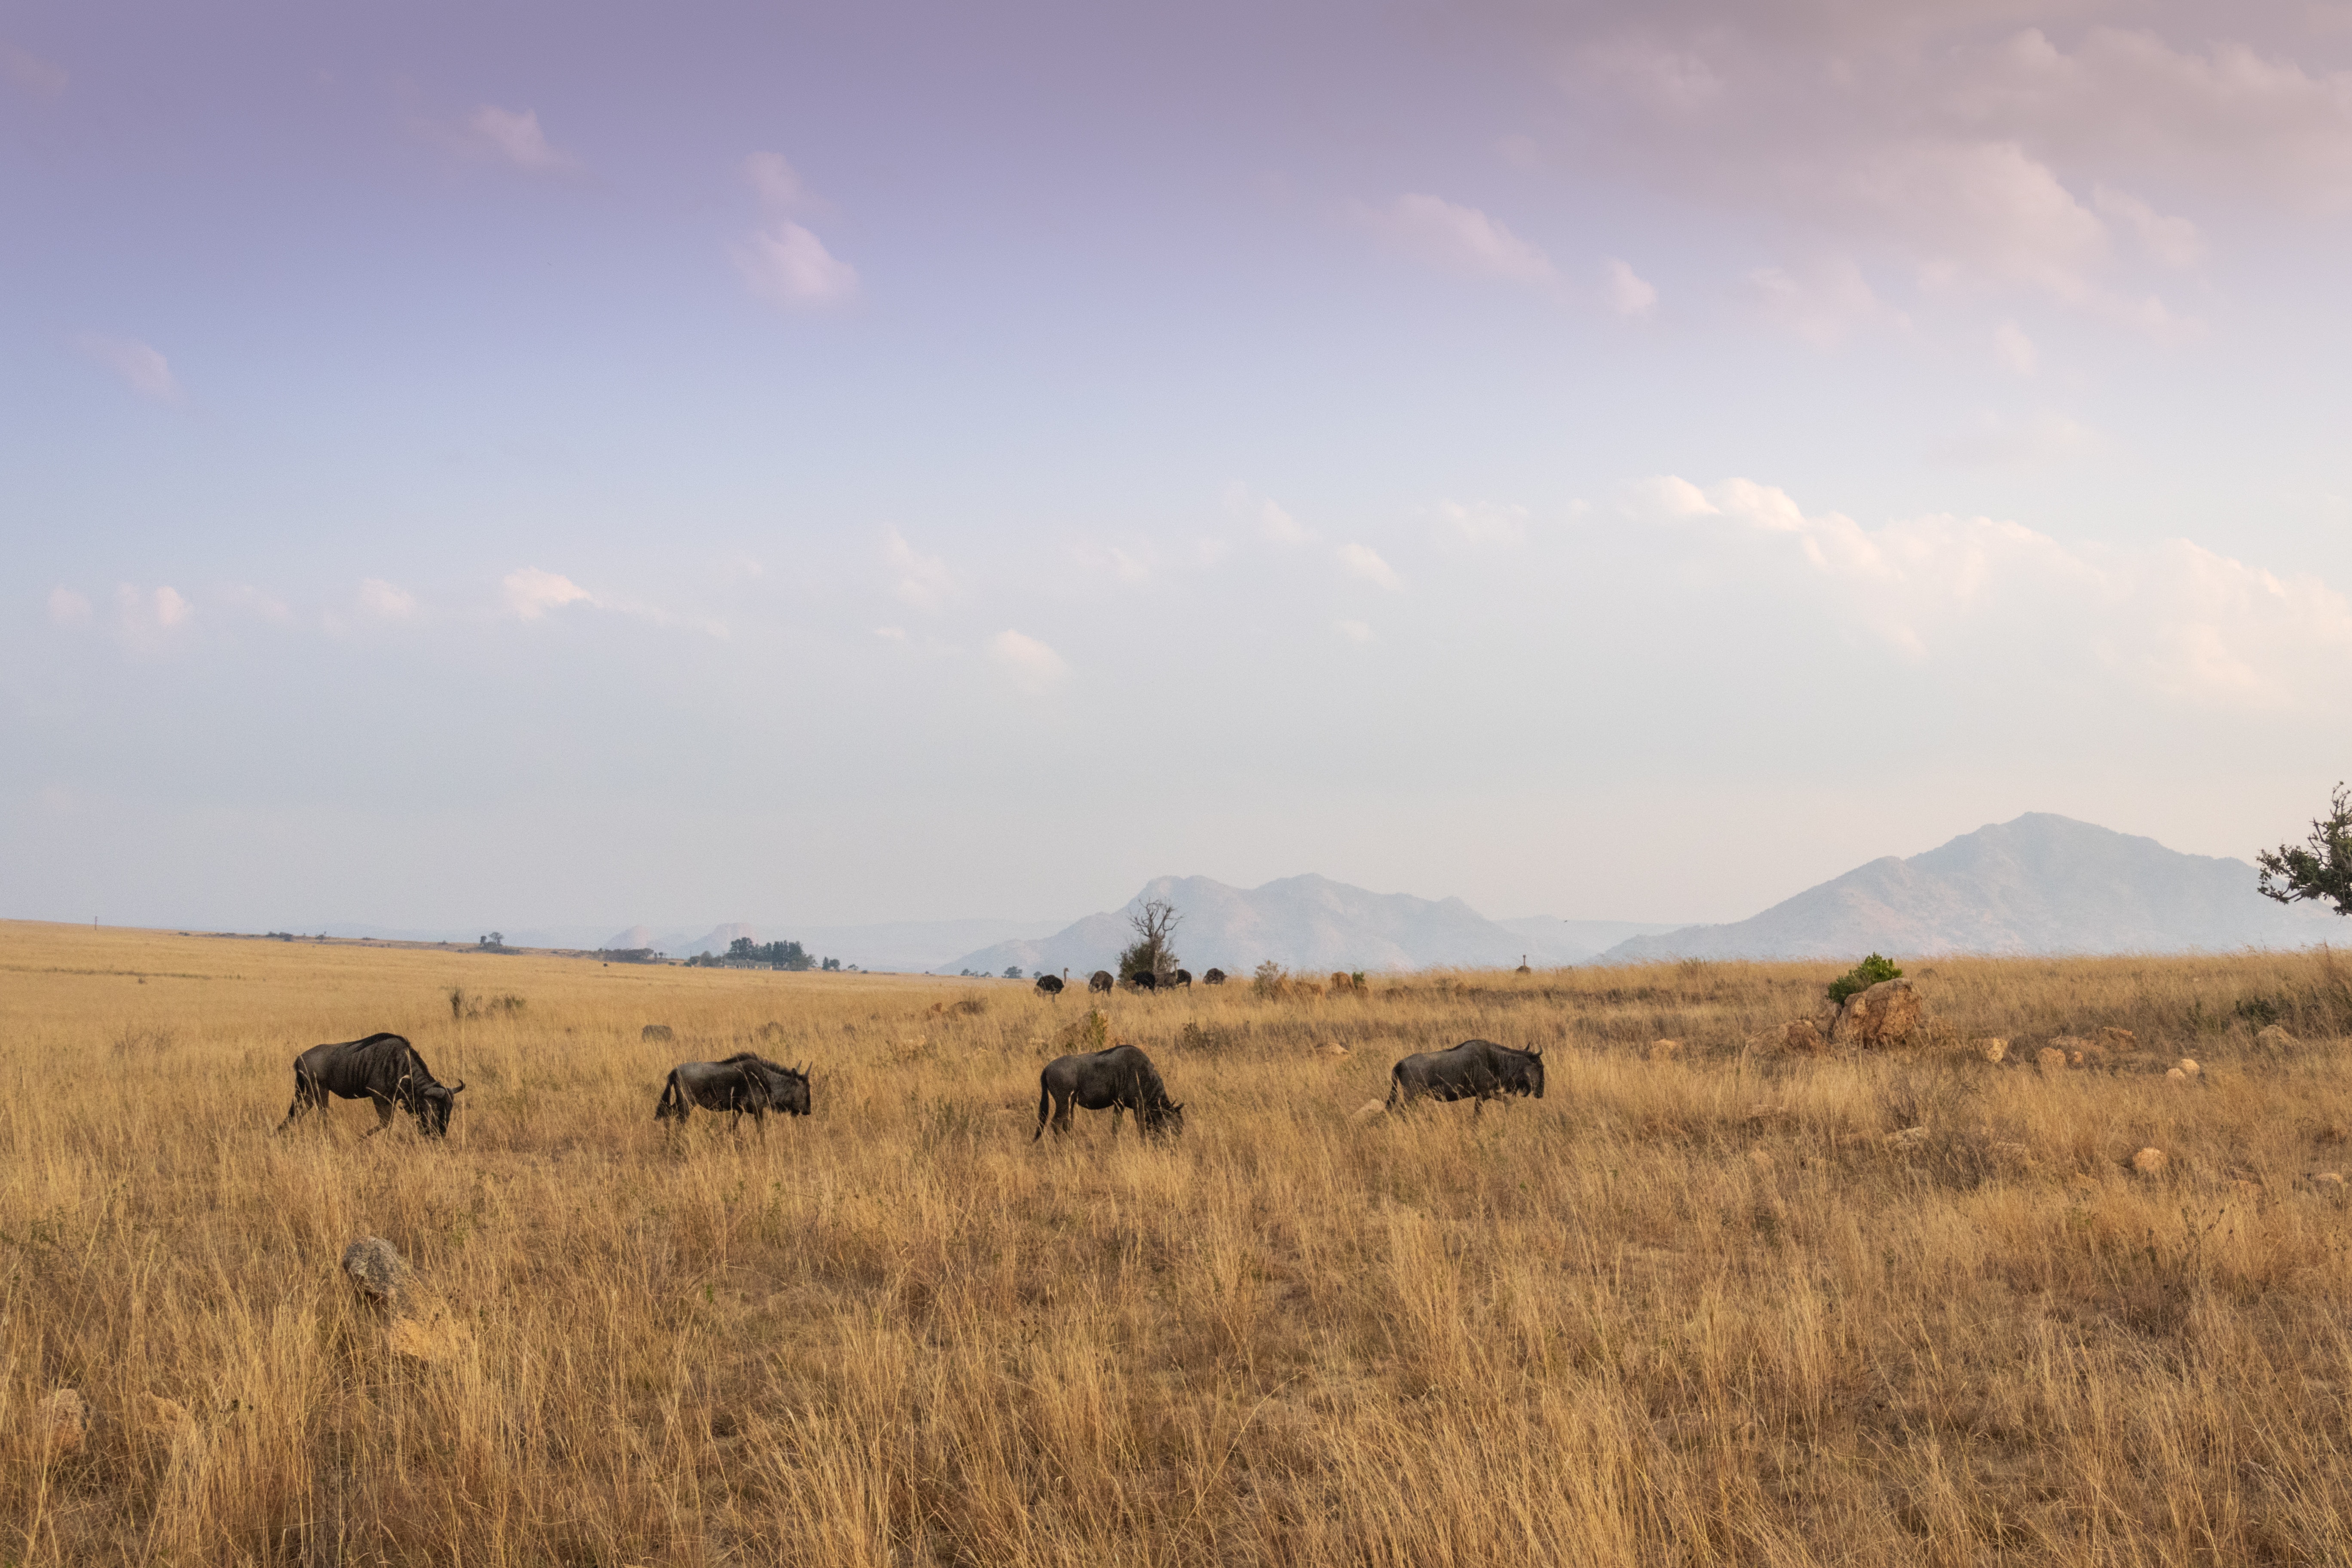
grassland, savanna, wildlife, natural environment, plain, prairie, ecoregion, natural landscape, steppe, sky, grass, herd, pasture, grass family, safari, landscape, bison, national park, bovine, animal migration, field, cloud, plant, ranch, shrubland, straw, road, hill